Harriet Mead

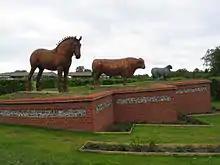
"Suffolk Trinity" by Harriet Mead

Mead has produced two large-scale public art pieces. One is the Suffolk Trinity which includes a life-size Suffolk Punch horse, a Suffolk Ram and a Suffolk Redpoll Bull providing an impressive feature at the entrance of Trinity Park (the Suffolk show ground), near Ipswich. The other is a life-size heavy horse being led by a man at Dromore, West Tyrone, Northern Ireland.